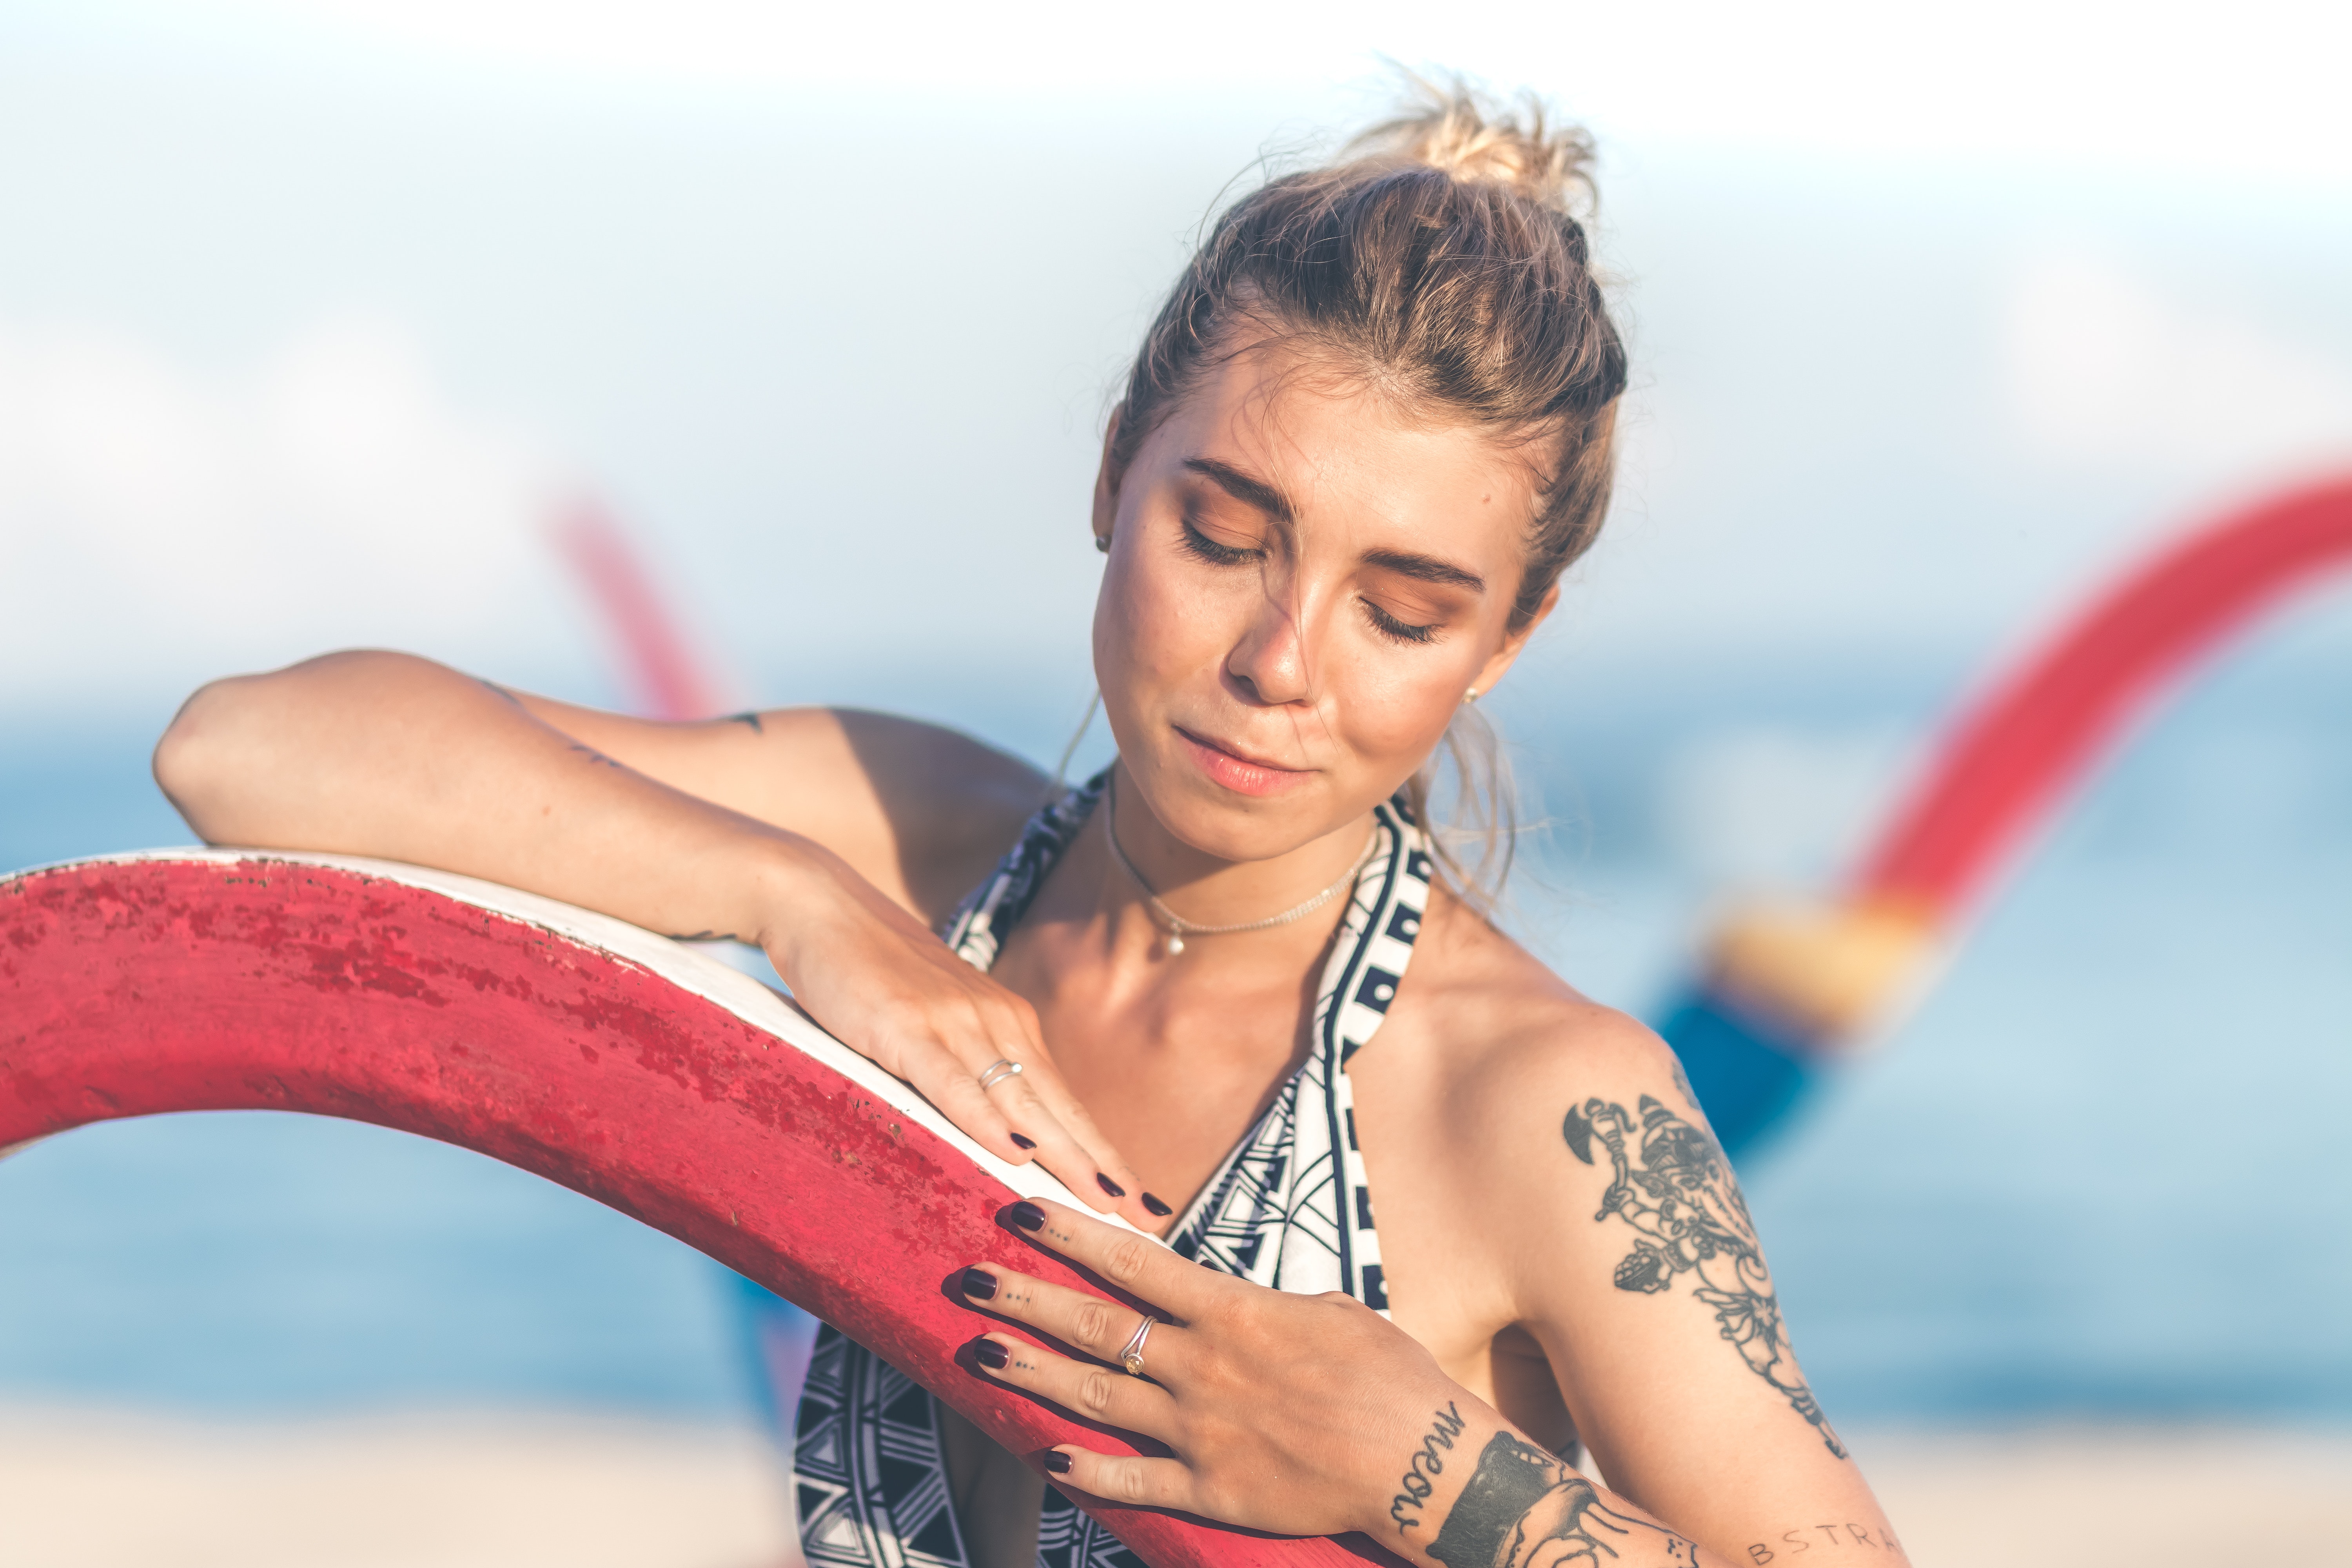
photography, elbow, photo shoot